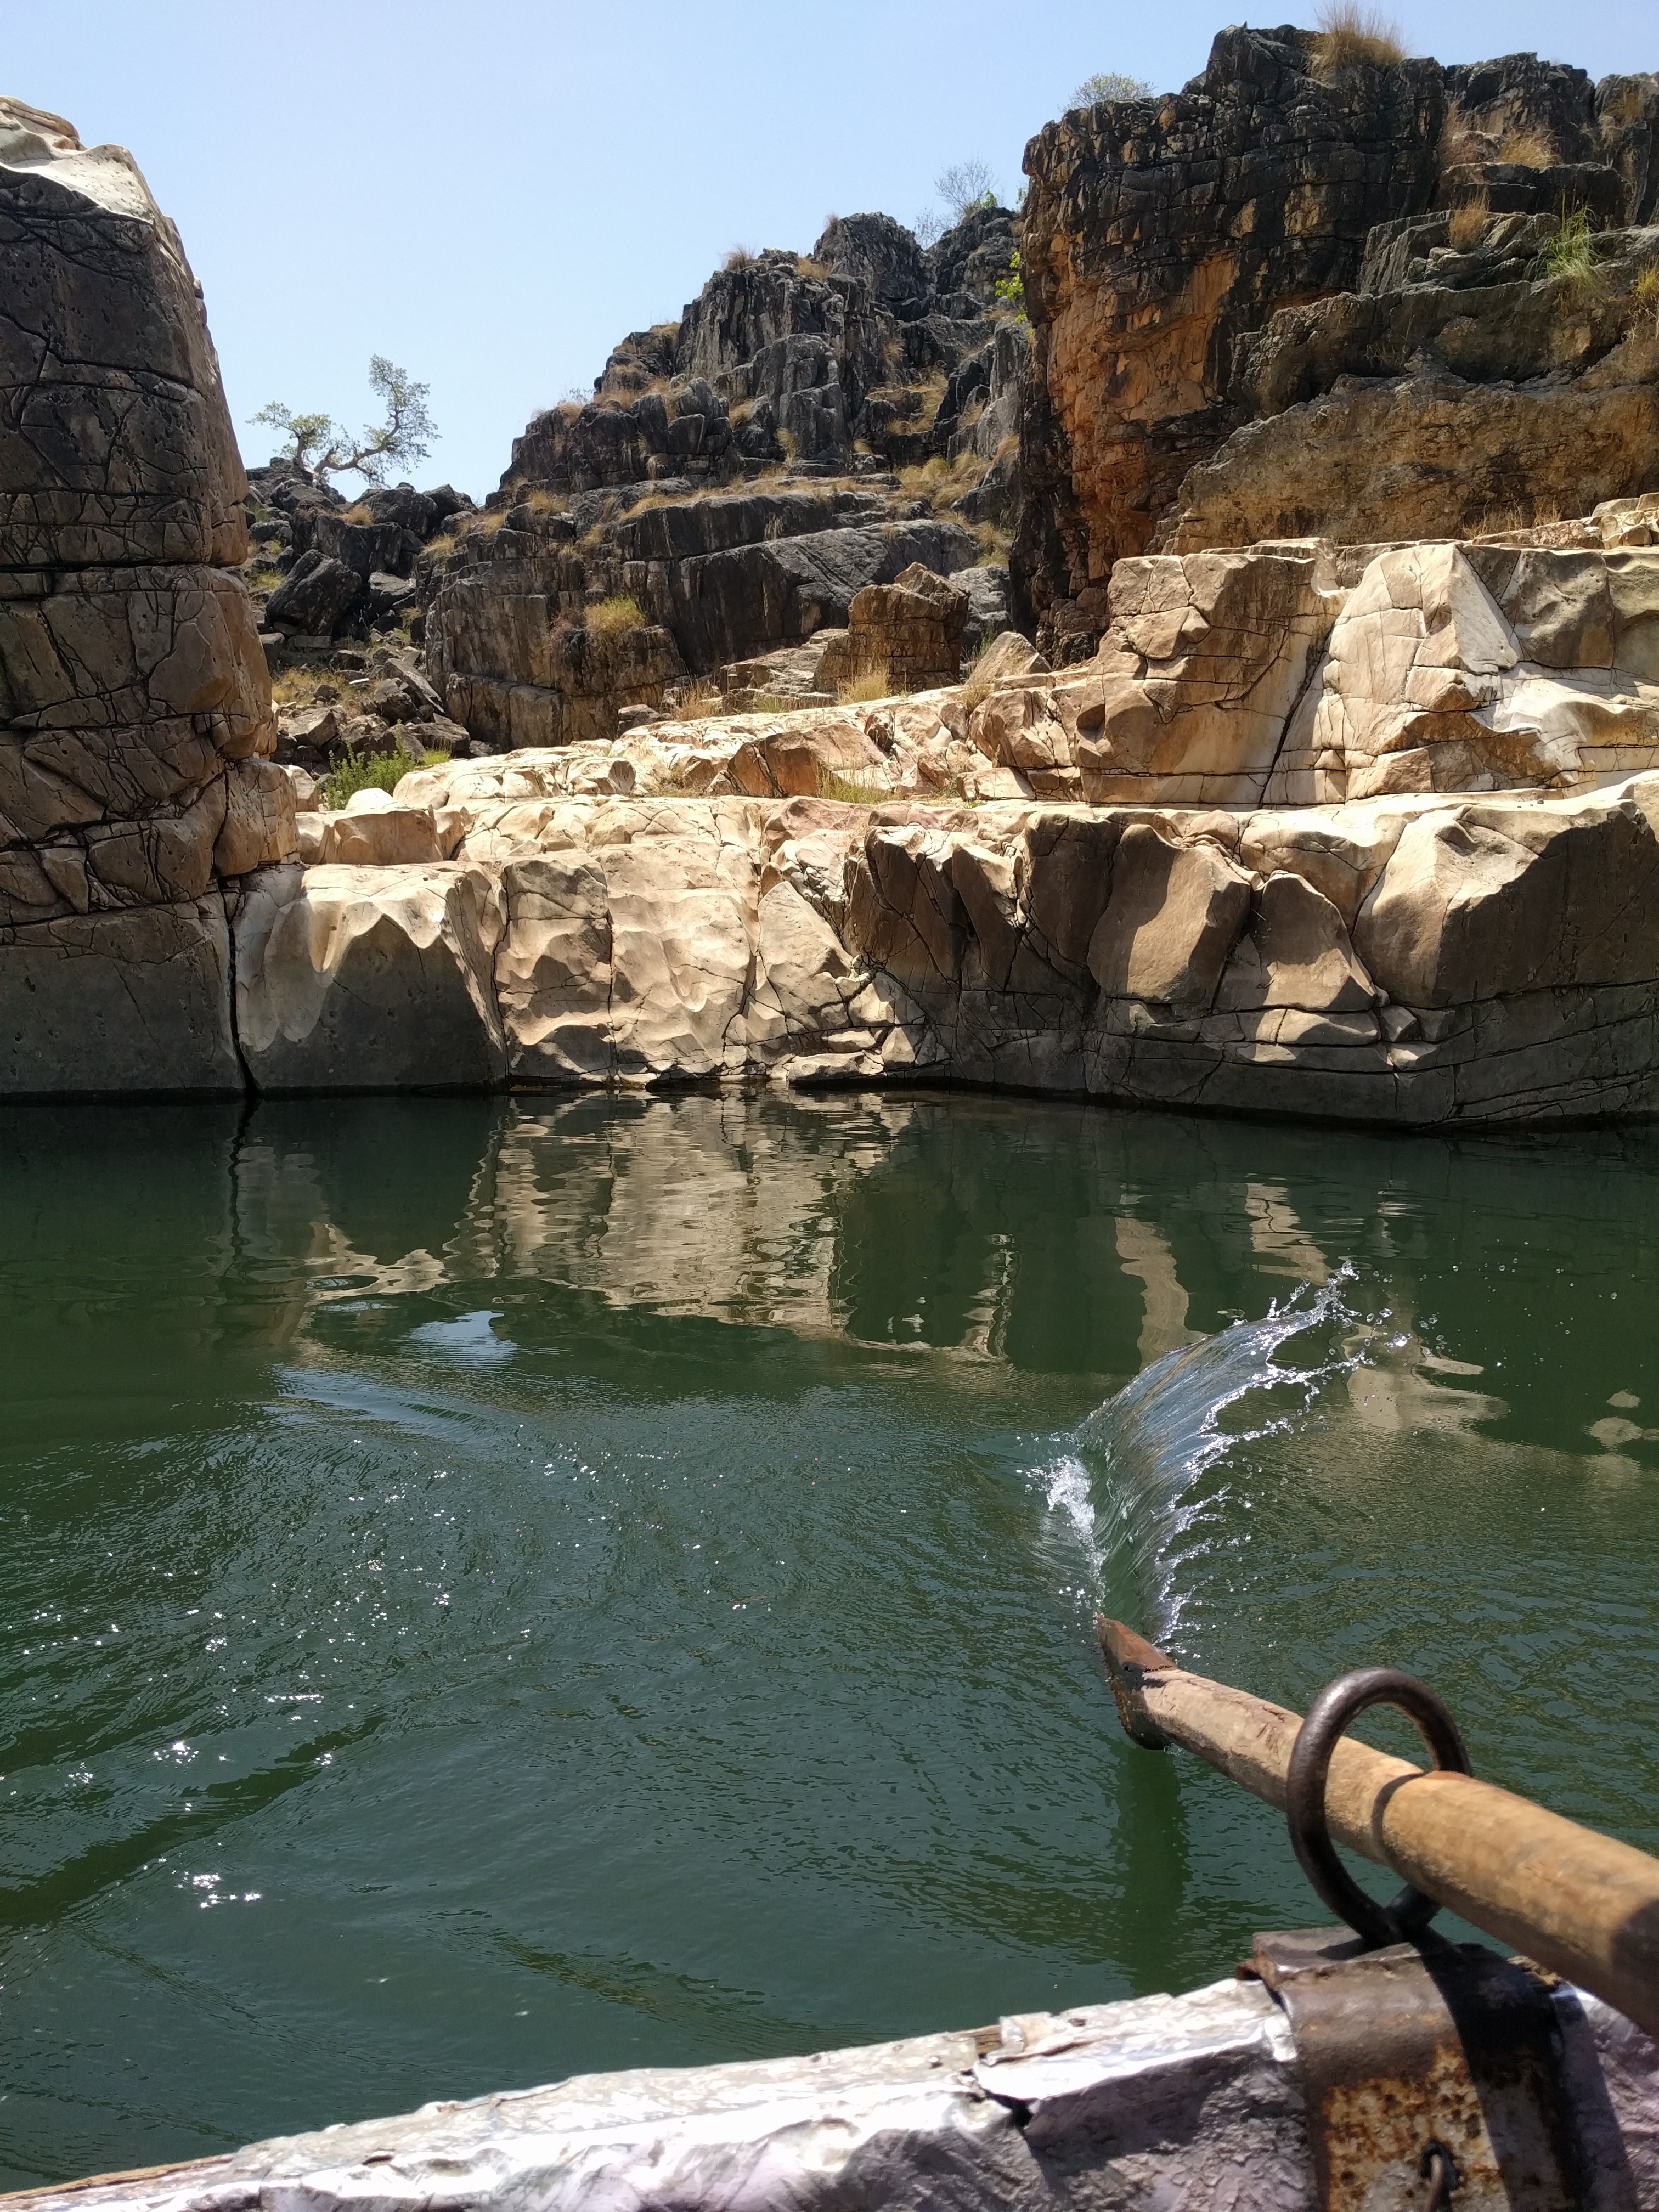
sea, coast, water, rock, lake, river, vacation, travel, cliff, vehicle, bay, canyon, terrain, body of water, geology, boating, water feature, wadi, landform